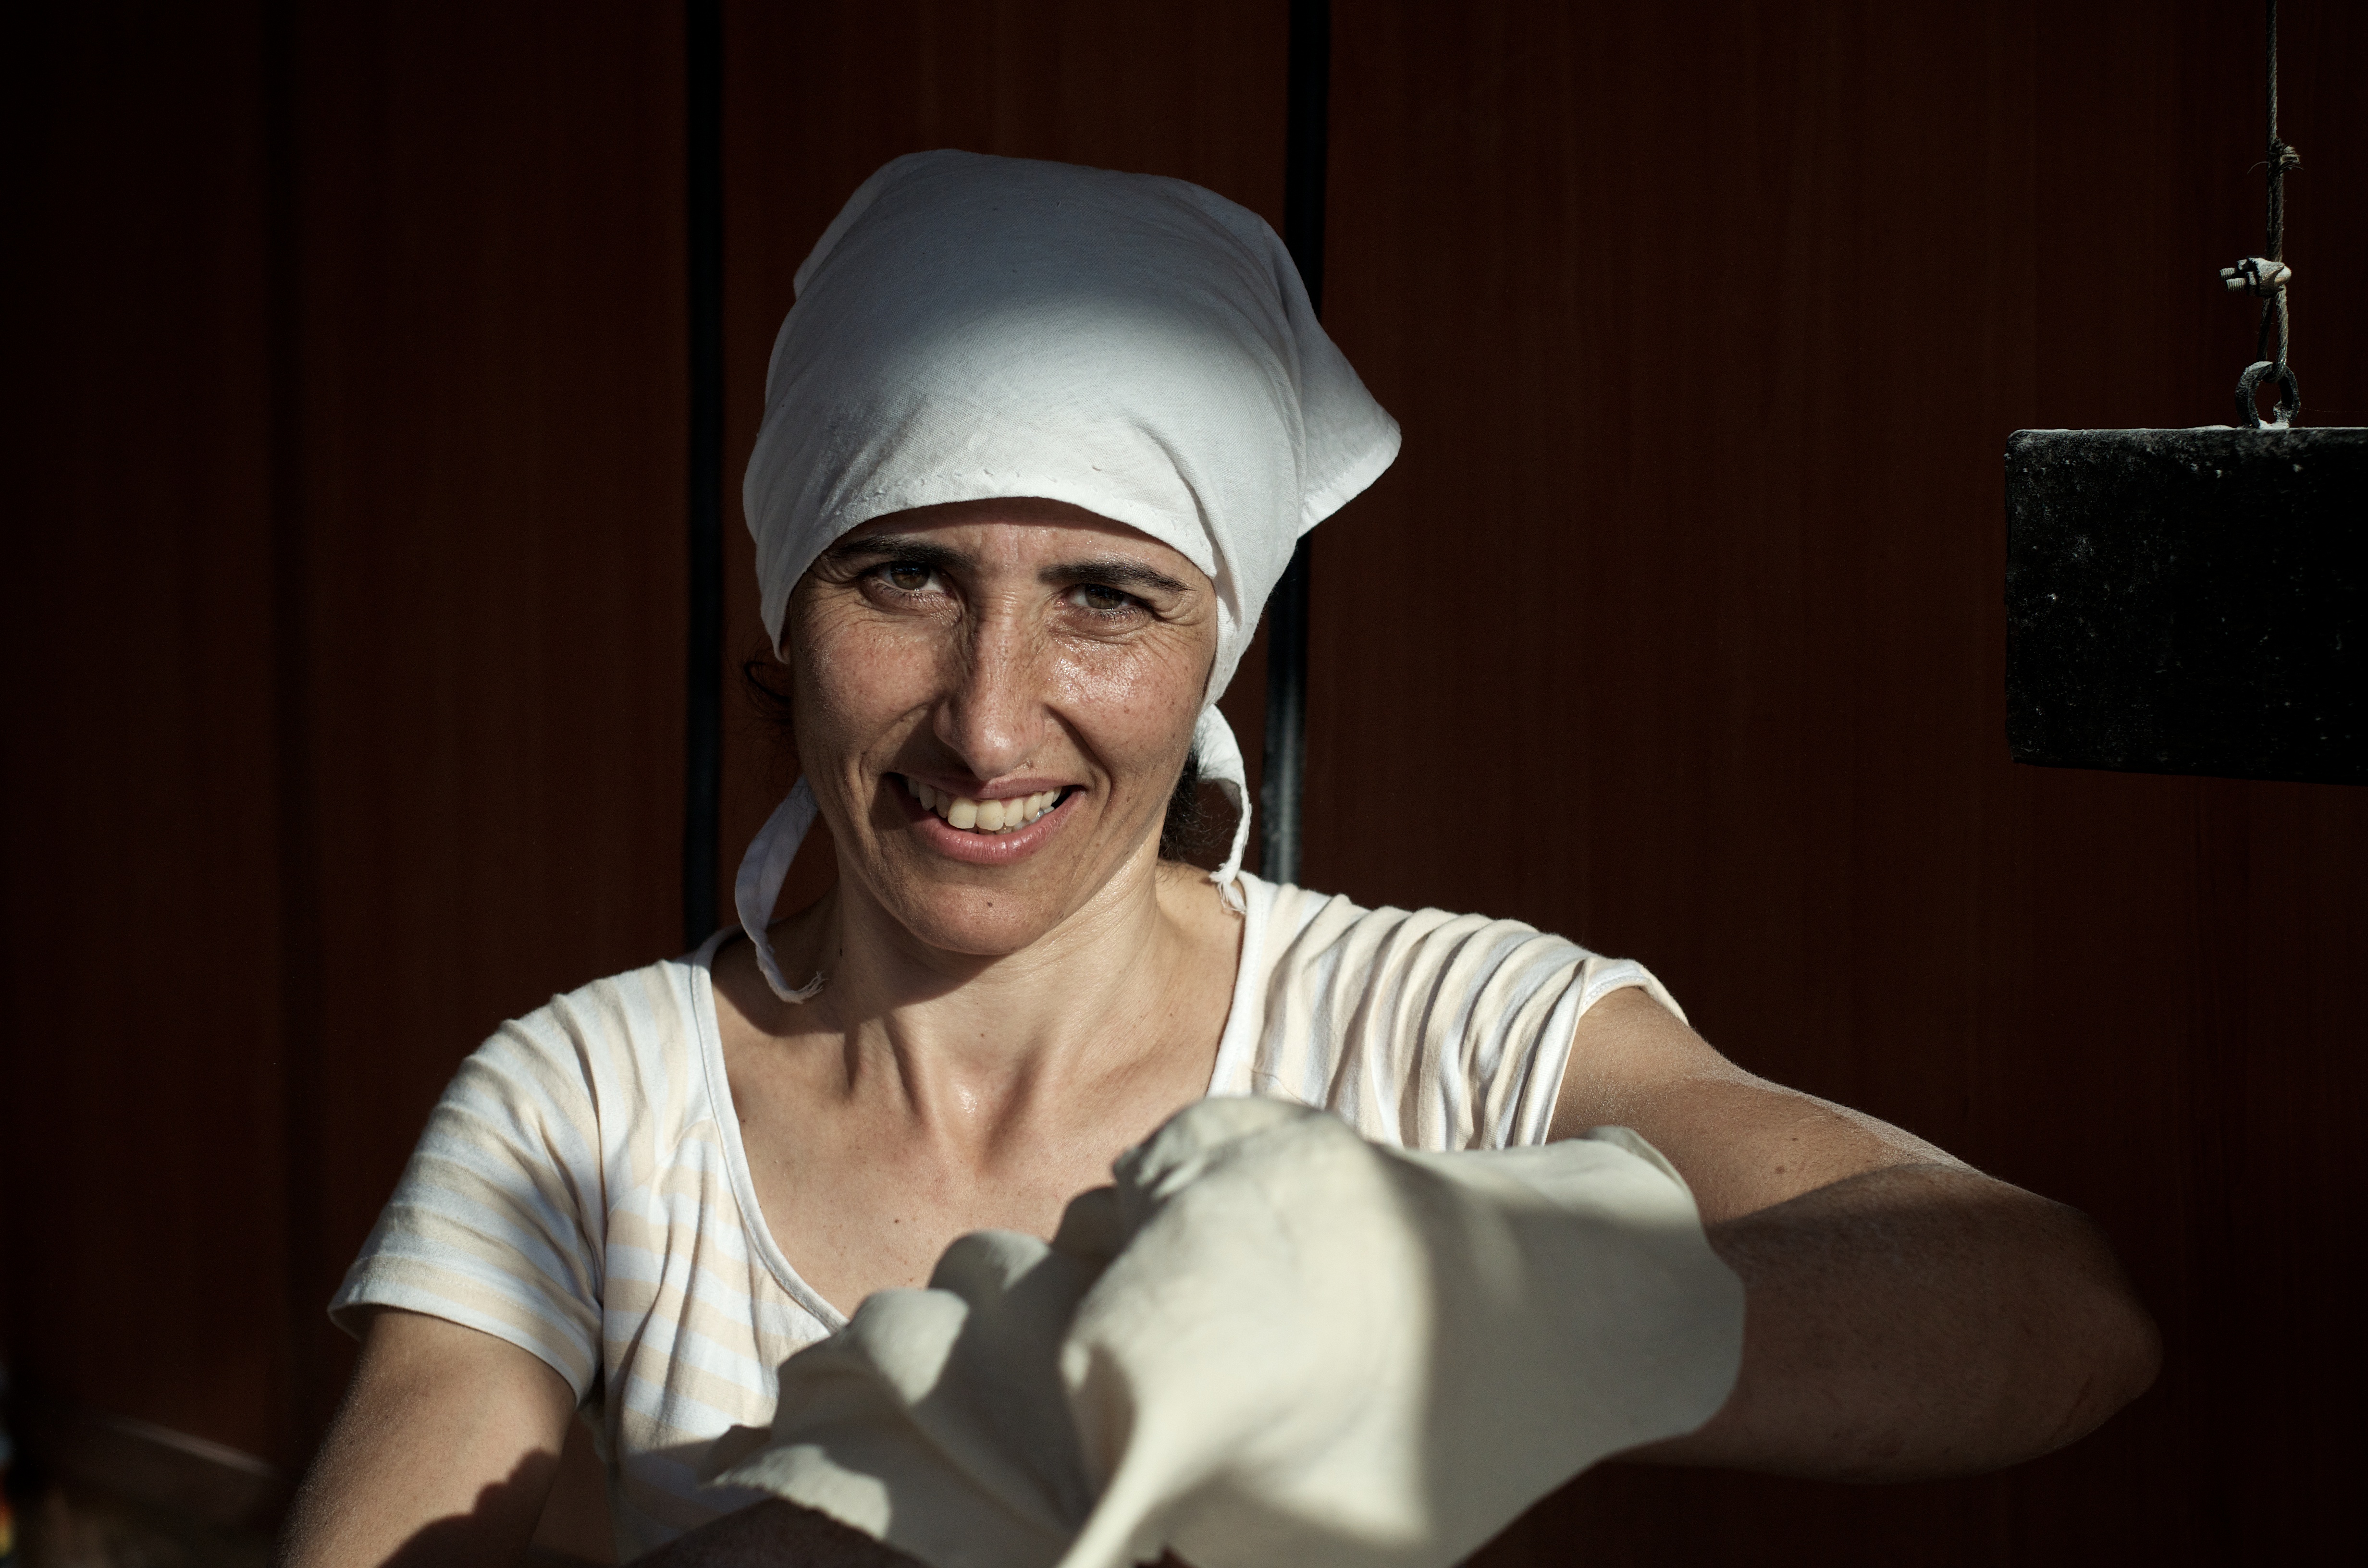
man, person, white, street, photography, ebook, portrait, training, black, facial expression, smile, streetphotography, flickr, thomas, video, glasses, singing, olympus, beauty, omd, fuji, leica, monochrom, leuthard, hcb, thomasleuthard, streettogs